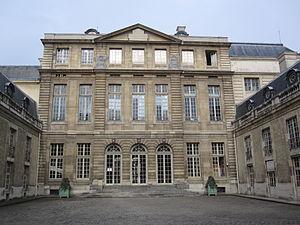
Hôtel de Rohan, Paris
La maison de Rohan est une famille subsistante de la noblesse française, originaire de Bretagne, où elle tient son nom de la terre de Rohan, dans le Morbihan. Elle est issue en ligne agnatique des vicomtes de Porhoët, dont la filiation suivie remonte à 1028. Elle fut au Moyen Âge l'une des familles les plus puissantes du duché de Bretagne. Elle a formé plusieurs branches dont seule subsiste la branche de Rohan-Rochefort, ducs de Montbazon, ducs de Bouillon et princes autrichiens de Rohan, établie au début du XIXᵉ siècle en Autriche.
Pierre-Alexis Delamair, né en 1676 à Châtenay-Malabry et mort le 25 juillet 1745 à Agde, est un architecte français du Grand Siècle.